Gregor the Overlander

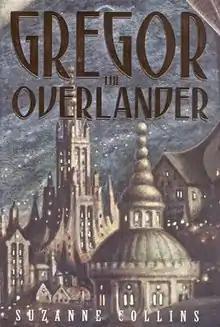
First edition

Gregor the Overlander is a children's epic fantasy novel. The book was written by Suzanne Collins and was published in 2003 as the first book of "The Underland Chronicles". It was received well by critics, and was listed as one of New York Public Library's 100 Books for Reading and Sharing. It was featured by National Public Radio in 2005.